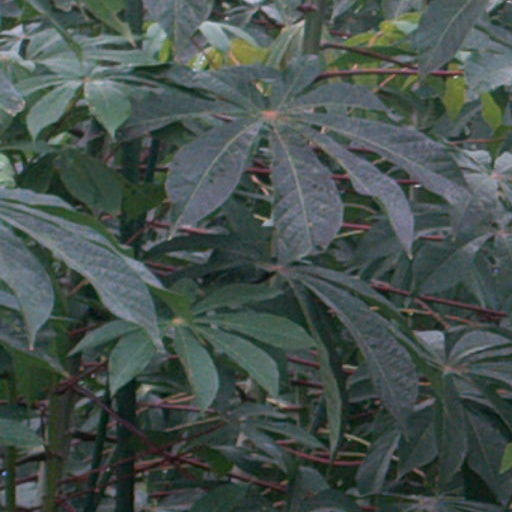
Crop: cassava